Super Gem Fighter Mini Mix

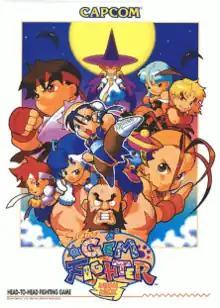
Sales flyer showing the ten main fighters

Super Gem Fighter Mini Mix, also released as , is a 1997 fighting game developed and published by Capcom for arcades. The game uses the same super deformed character designs previously used in "Super Puzzle Fighter II Turbo", a puzzle game by Capcom. It was ported in 1998 to the PlayStation, which retained the "Pocket Fighter" title for its North American and PAL releases, and then the Sega Saturn and WonderSwan, both in Japan only.